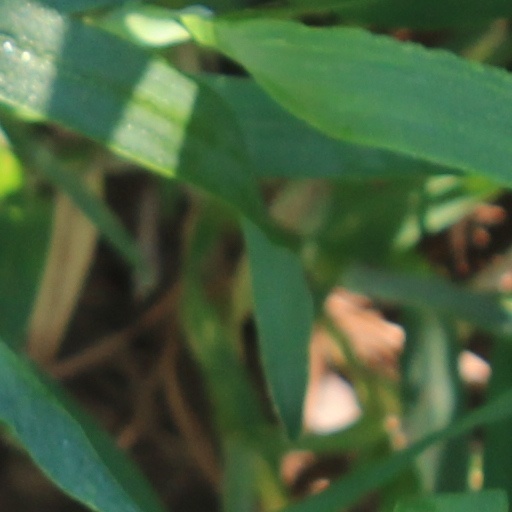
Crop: wheat